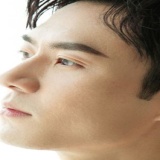
diễn viên Mao Tử Tuấn